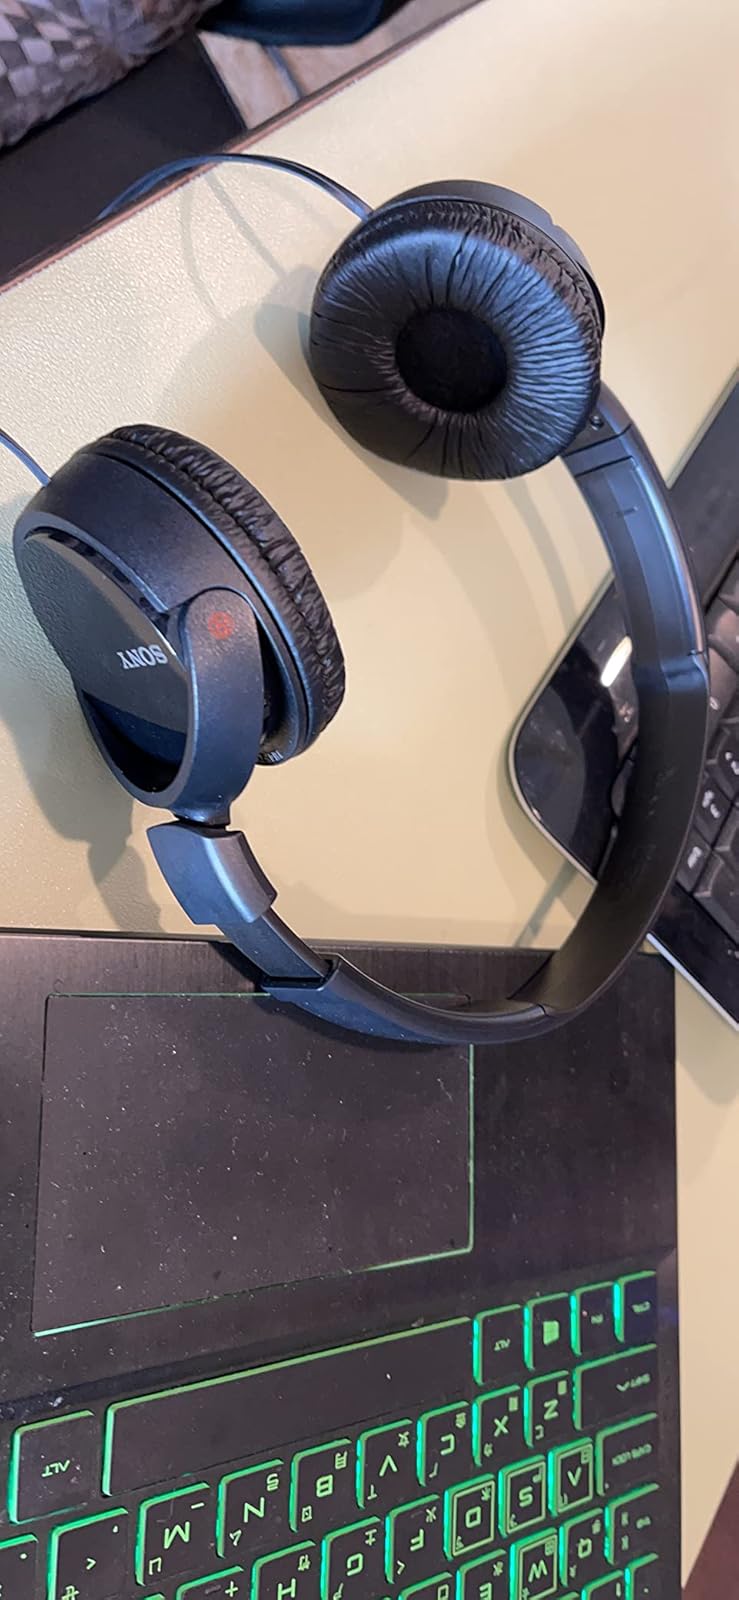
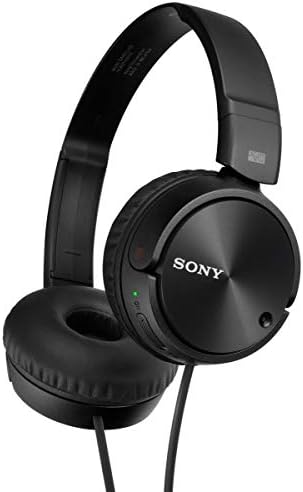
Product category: headphones
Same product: yes